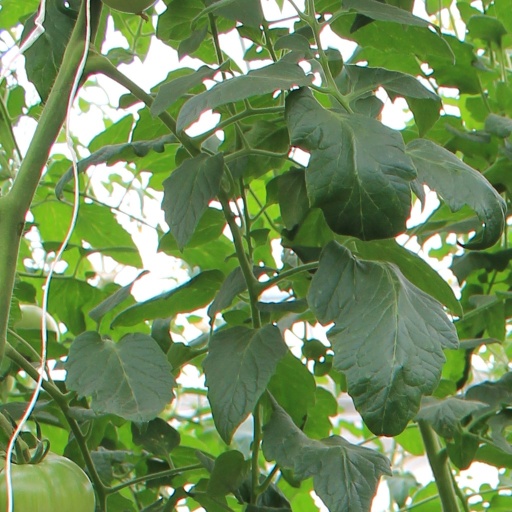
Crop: tomato